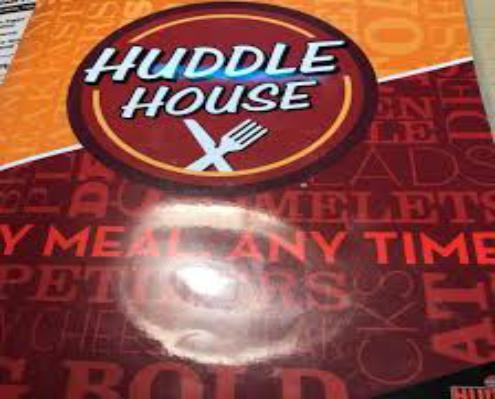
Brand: Huddle House
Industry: Food